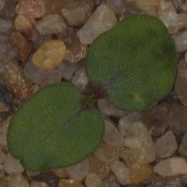
Label: cleavers